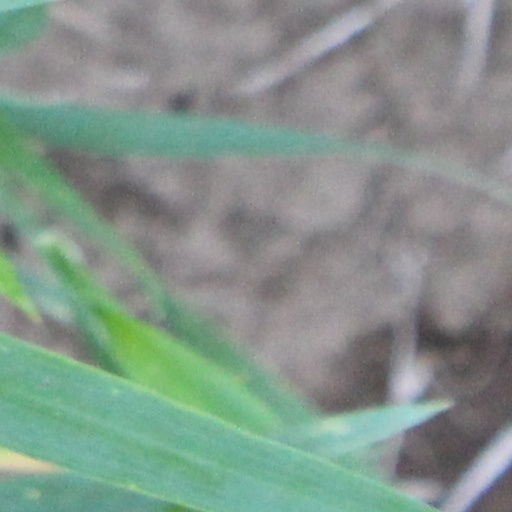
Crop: wheat